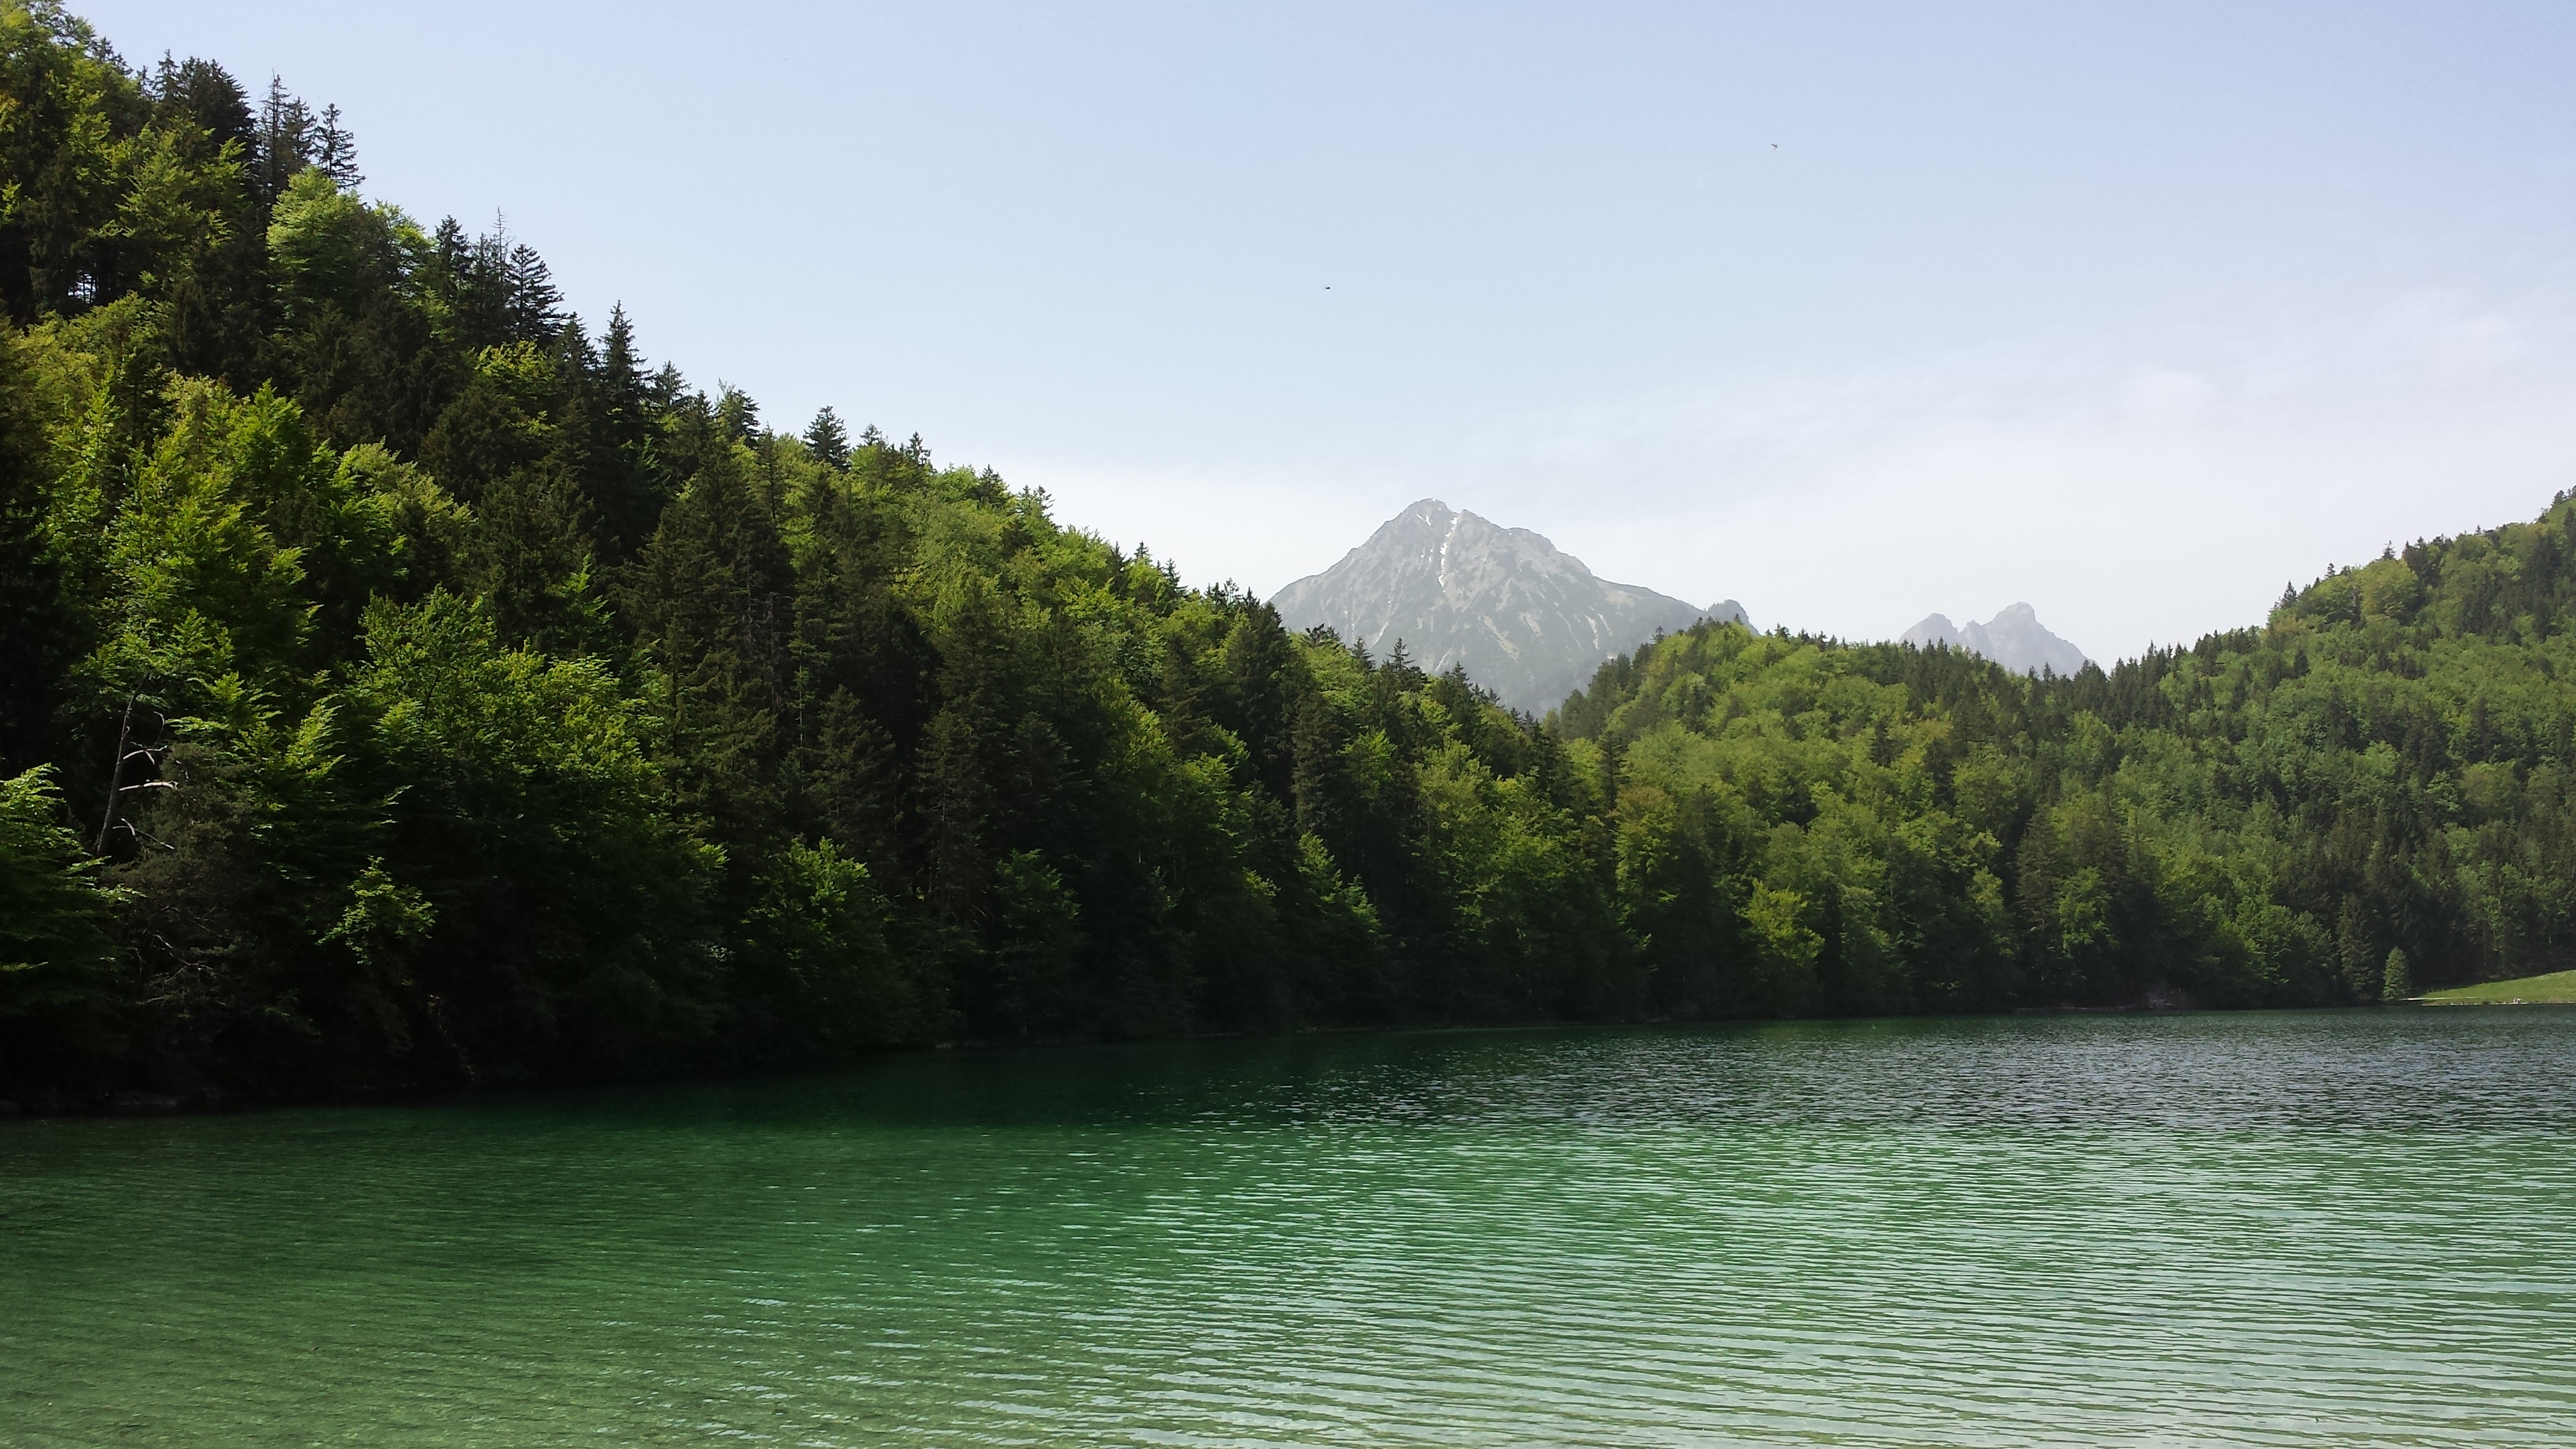
tree, water, nature, forest, wilderness, mountain, lake, river, mountain range, summer, idyllic, vehicle, scenic, alpine, reservoir, body of water, mountains, bergsee, still, loch, idyll, nice weather, ecosystem, more, landform, f ssen, allg u, alatsee